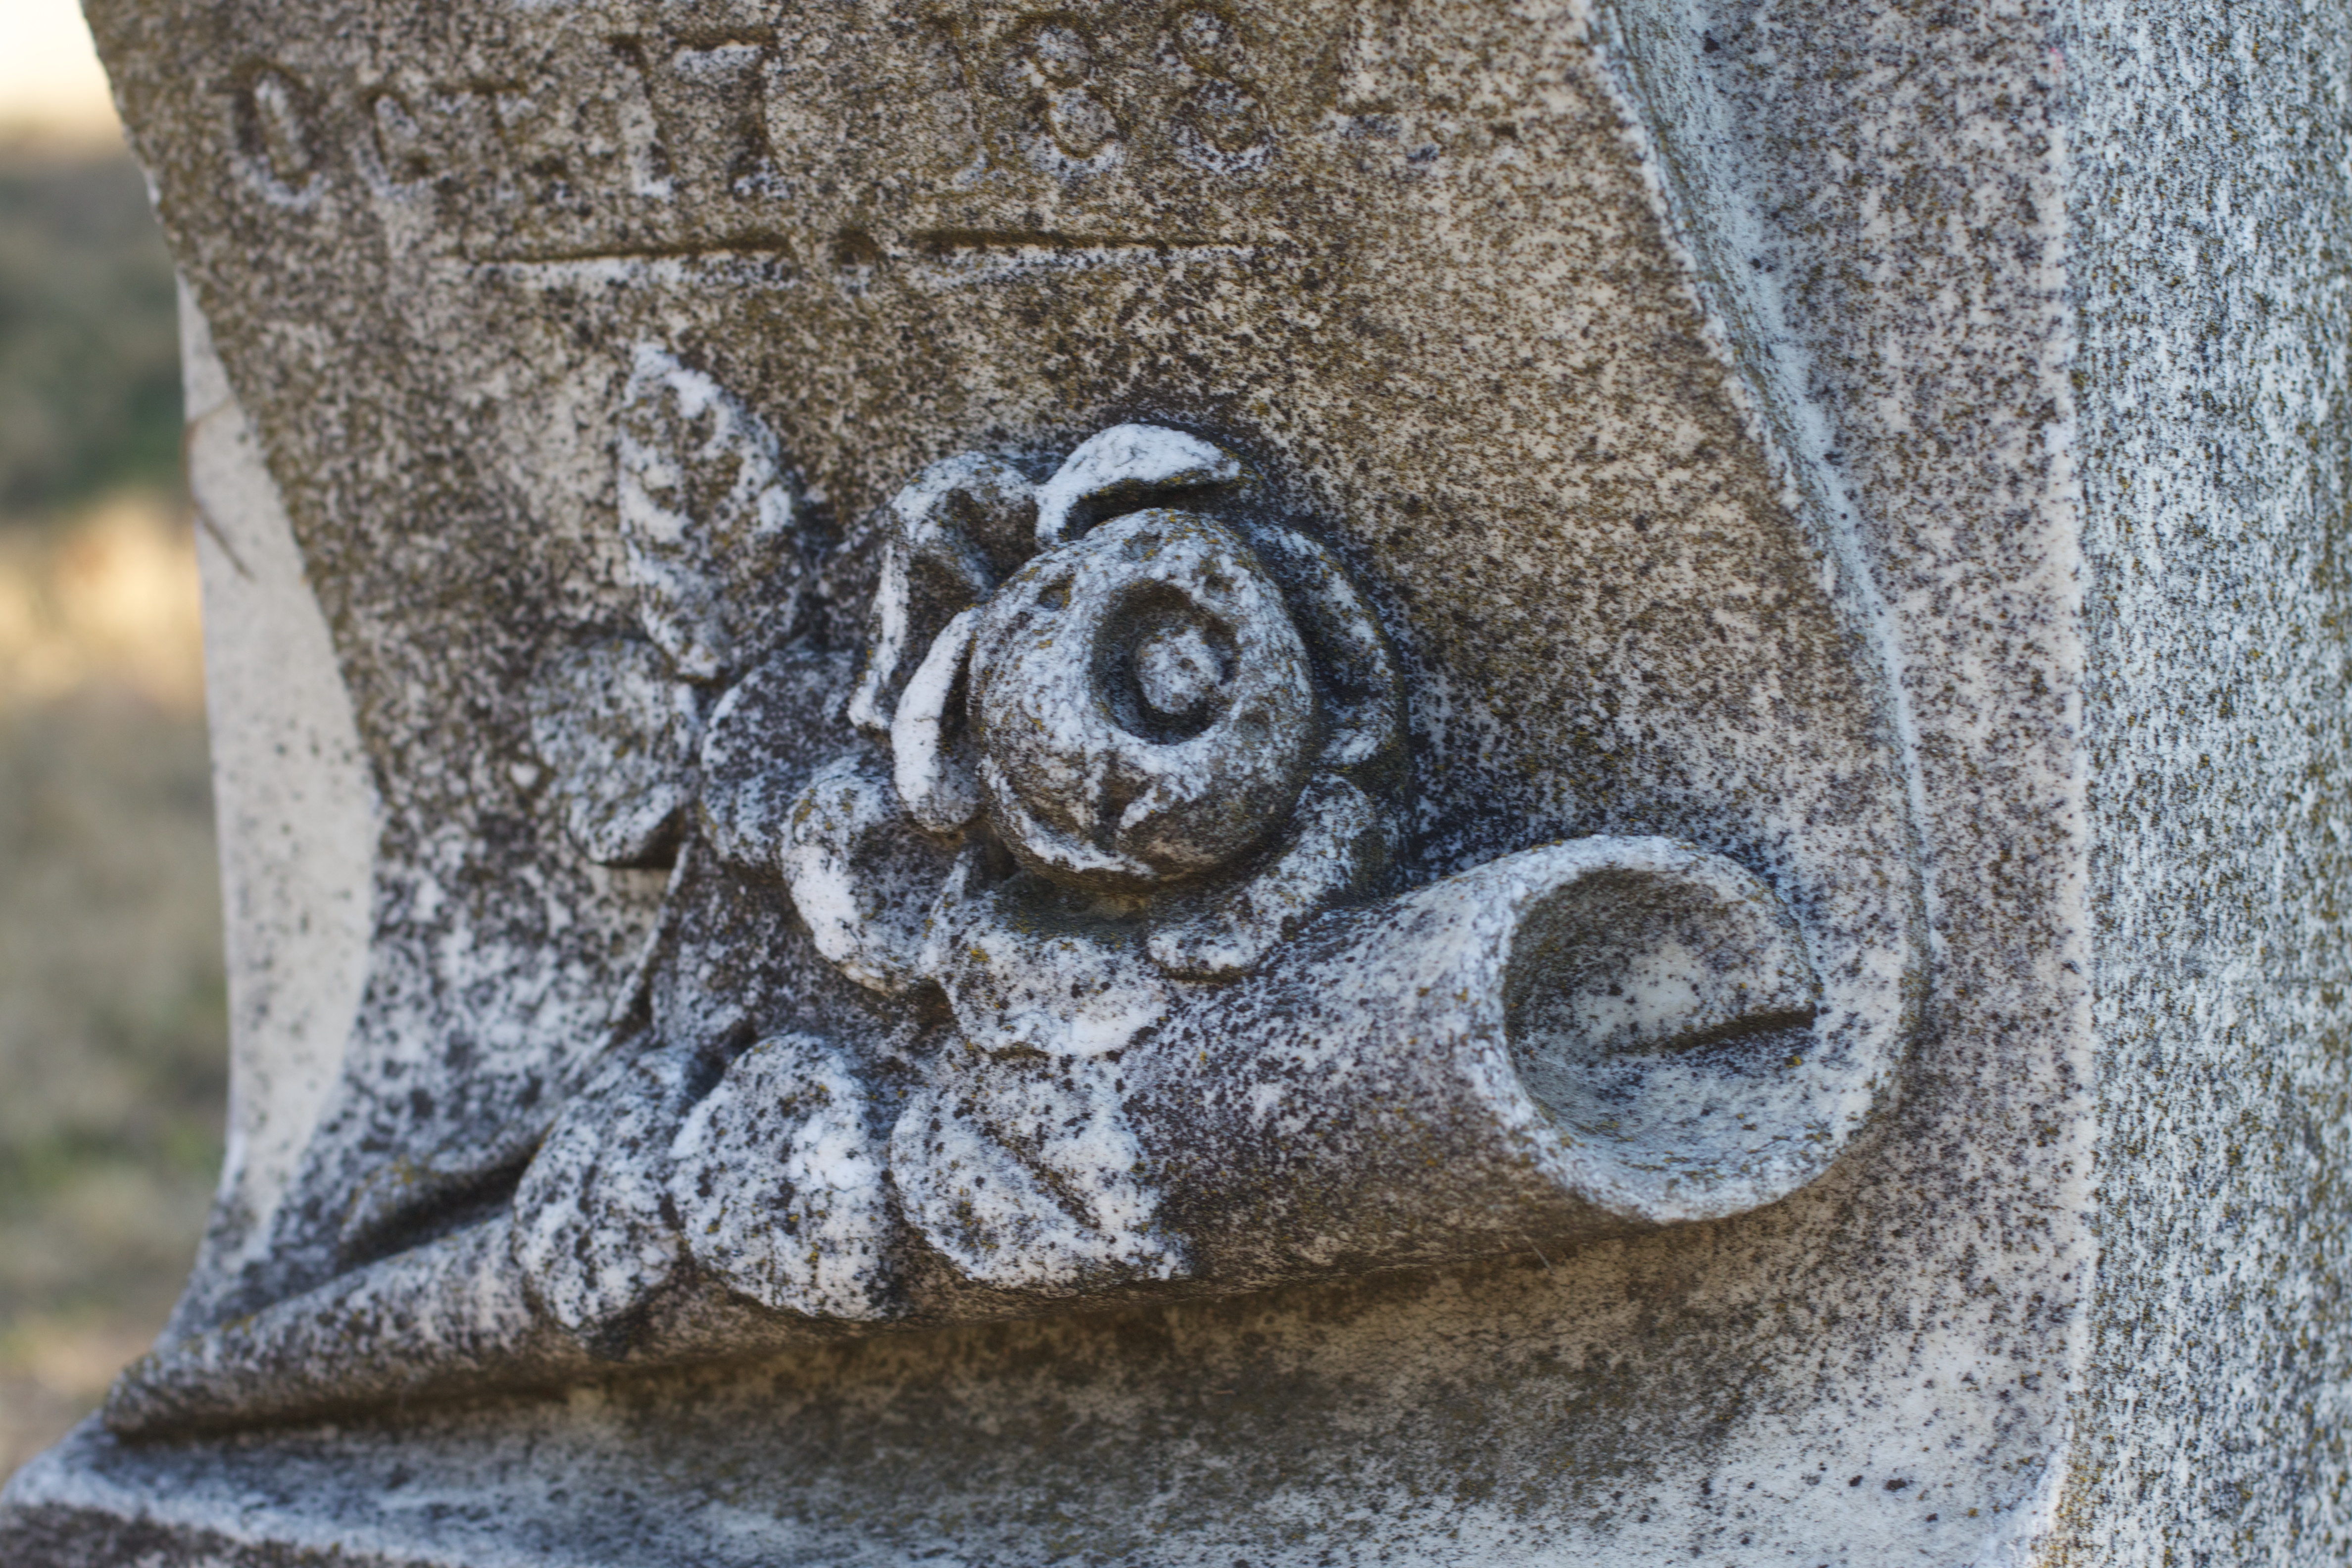
rock, statue, sculpture, art, headstone, carving, relief, stele, stone carving, ancient history